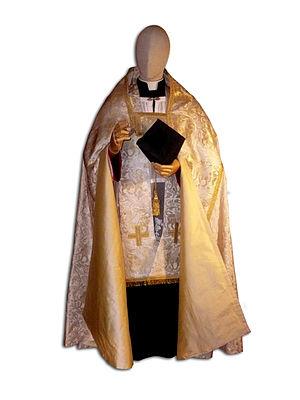
Les parements ou parements liturgiques ou la paramentique, sont l'ensemble des vêtements, coiffes, tentures et ornements utilisés dans les liturgies chrétiennes. On y inclut parfois l'orfèvrerie sacrée.